Madoc

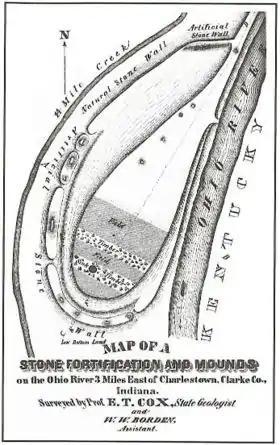
Madoc's proponents believe earthen fort mounds at Devil's Backbone along the Ohio River to be the work of Welsh colonists.

The tradition of Madoc's purported voyage was he left Wales in 1170 to land in Mobile Bay in Alabama, USA and then travelled up the Coosa River which connects several southern counties of Alabama, Tennessee and Georgia. A legend passed down through generations of American Indians was of 'yellow-haired giants' who had briefly settled in Tennessee, then moved to Kentucky and then Southern Indiana, also involving the area of Southern Ohio, all of which became known as "The Dark and Forbidden Land", specifically the area of "Devil's Backbone" on the Ohio River. The story was passed on from the native American Chief Tobacco of the Piankeshaw tribe to George Rogers Clark who settled the city Clarksville, Indiana around the 1800s. The Chief spoke of a great battle between White and Red Indians, where the White Indians were slain. Supposedly, a graveyard of thousands of skeletons was found by Maj. John Harrison, but later washed away in a flood. Clark and the early settlers of his county had found European armor-clad skeletons thought to be ancient Welshmen, as well as ancient coins. According to local Cherokee tradition, the medieval settlers intermarried with the natives in Chattanooga, Tennessee and built stone forts there. It was said the modern 19th century settlers found Natives throughout the area who could converse in the Welsh language. Details of the discoveries are as follows: